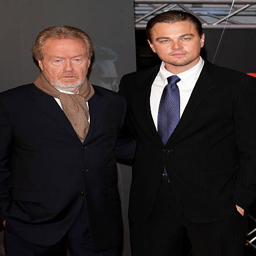
film director and actor attend .